Chambal Ki Raani

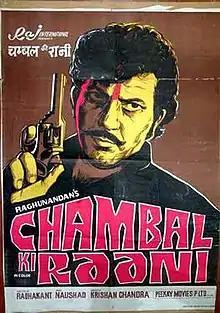

Chambal Ki Raani is a 1979 Bollywood action film directed by Radhakant. The film stars Mahendra Sandhu, Amjad Khan and Dara Singh.